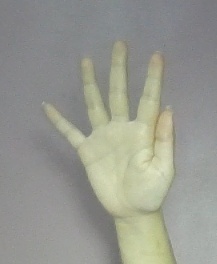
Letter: sheen